Piti (food)

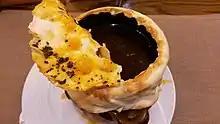
Putuk or piti cooked with covering bread in Armenia

In Armenia, putuk (Armenian word for crock) is traditionally served directly in the clay pot in which it was cooked. The soup is often accompanied by an Armenian leavened bread called matnakash, which can be dipped into the broth. In some regions, the soup is consumed in two steps. Firstly, the broth is served with the bread, and secondly the meat gets added to the broth and the side dish gets served. The main ingredients include lamb meat, mutton, tail fat chickpeas, potatoes, onions, dried alycha and saffron.